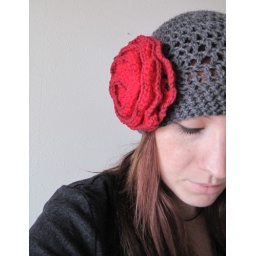
you can call me flower hat in gray and red 4